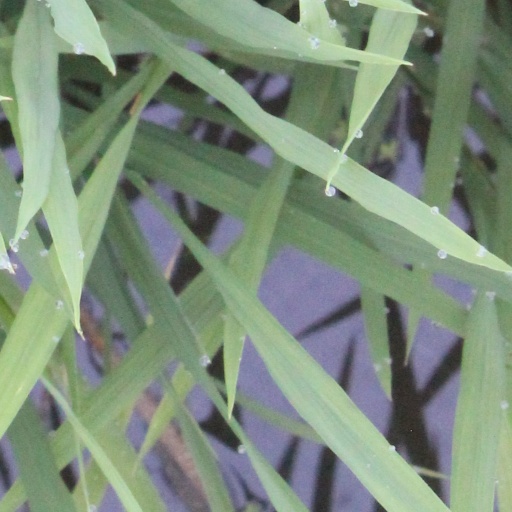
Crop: rice